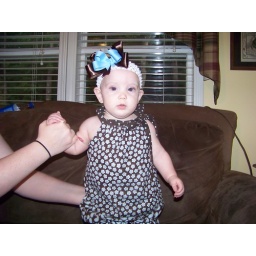
Nella Brook in a brown and blue flower top that ties to the side and brown and blue paisley bloomers.